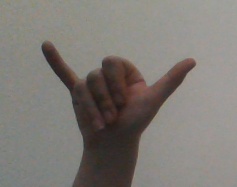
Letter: ya